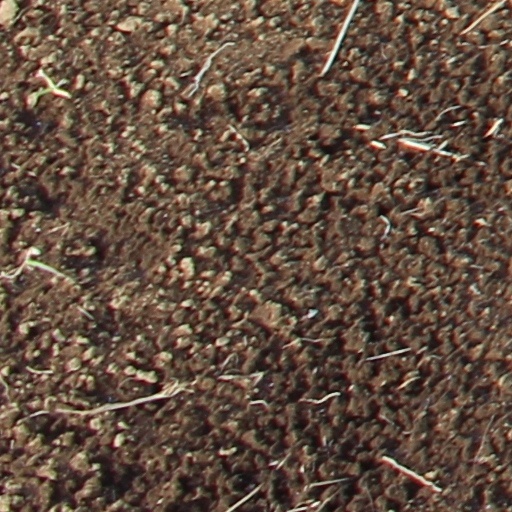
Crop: wheat